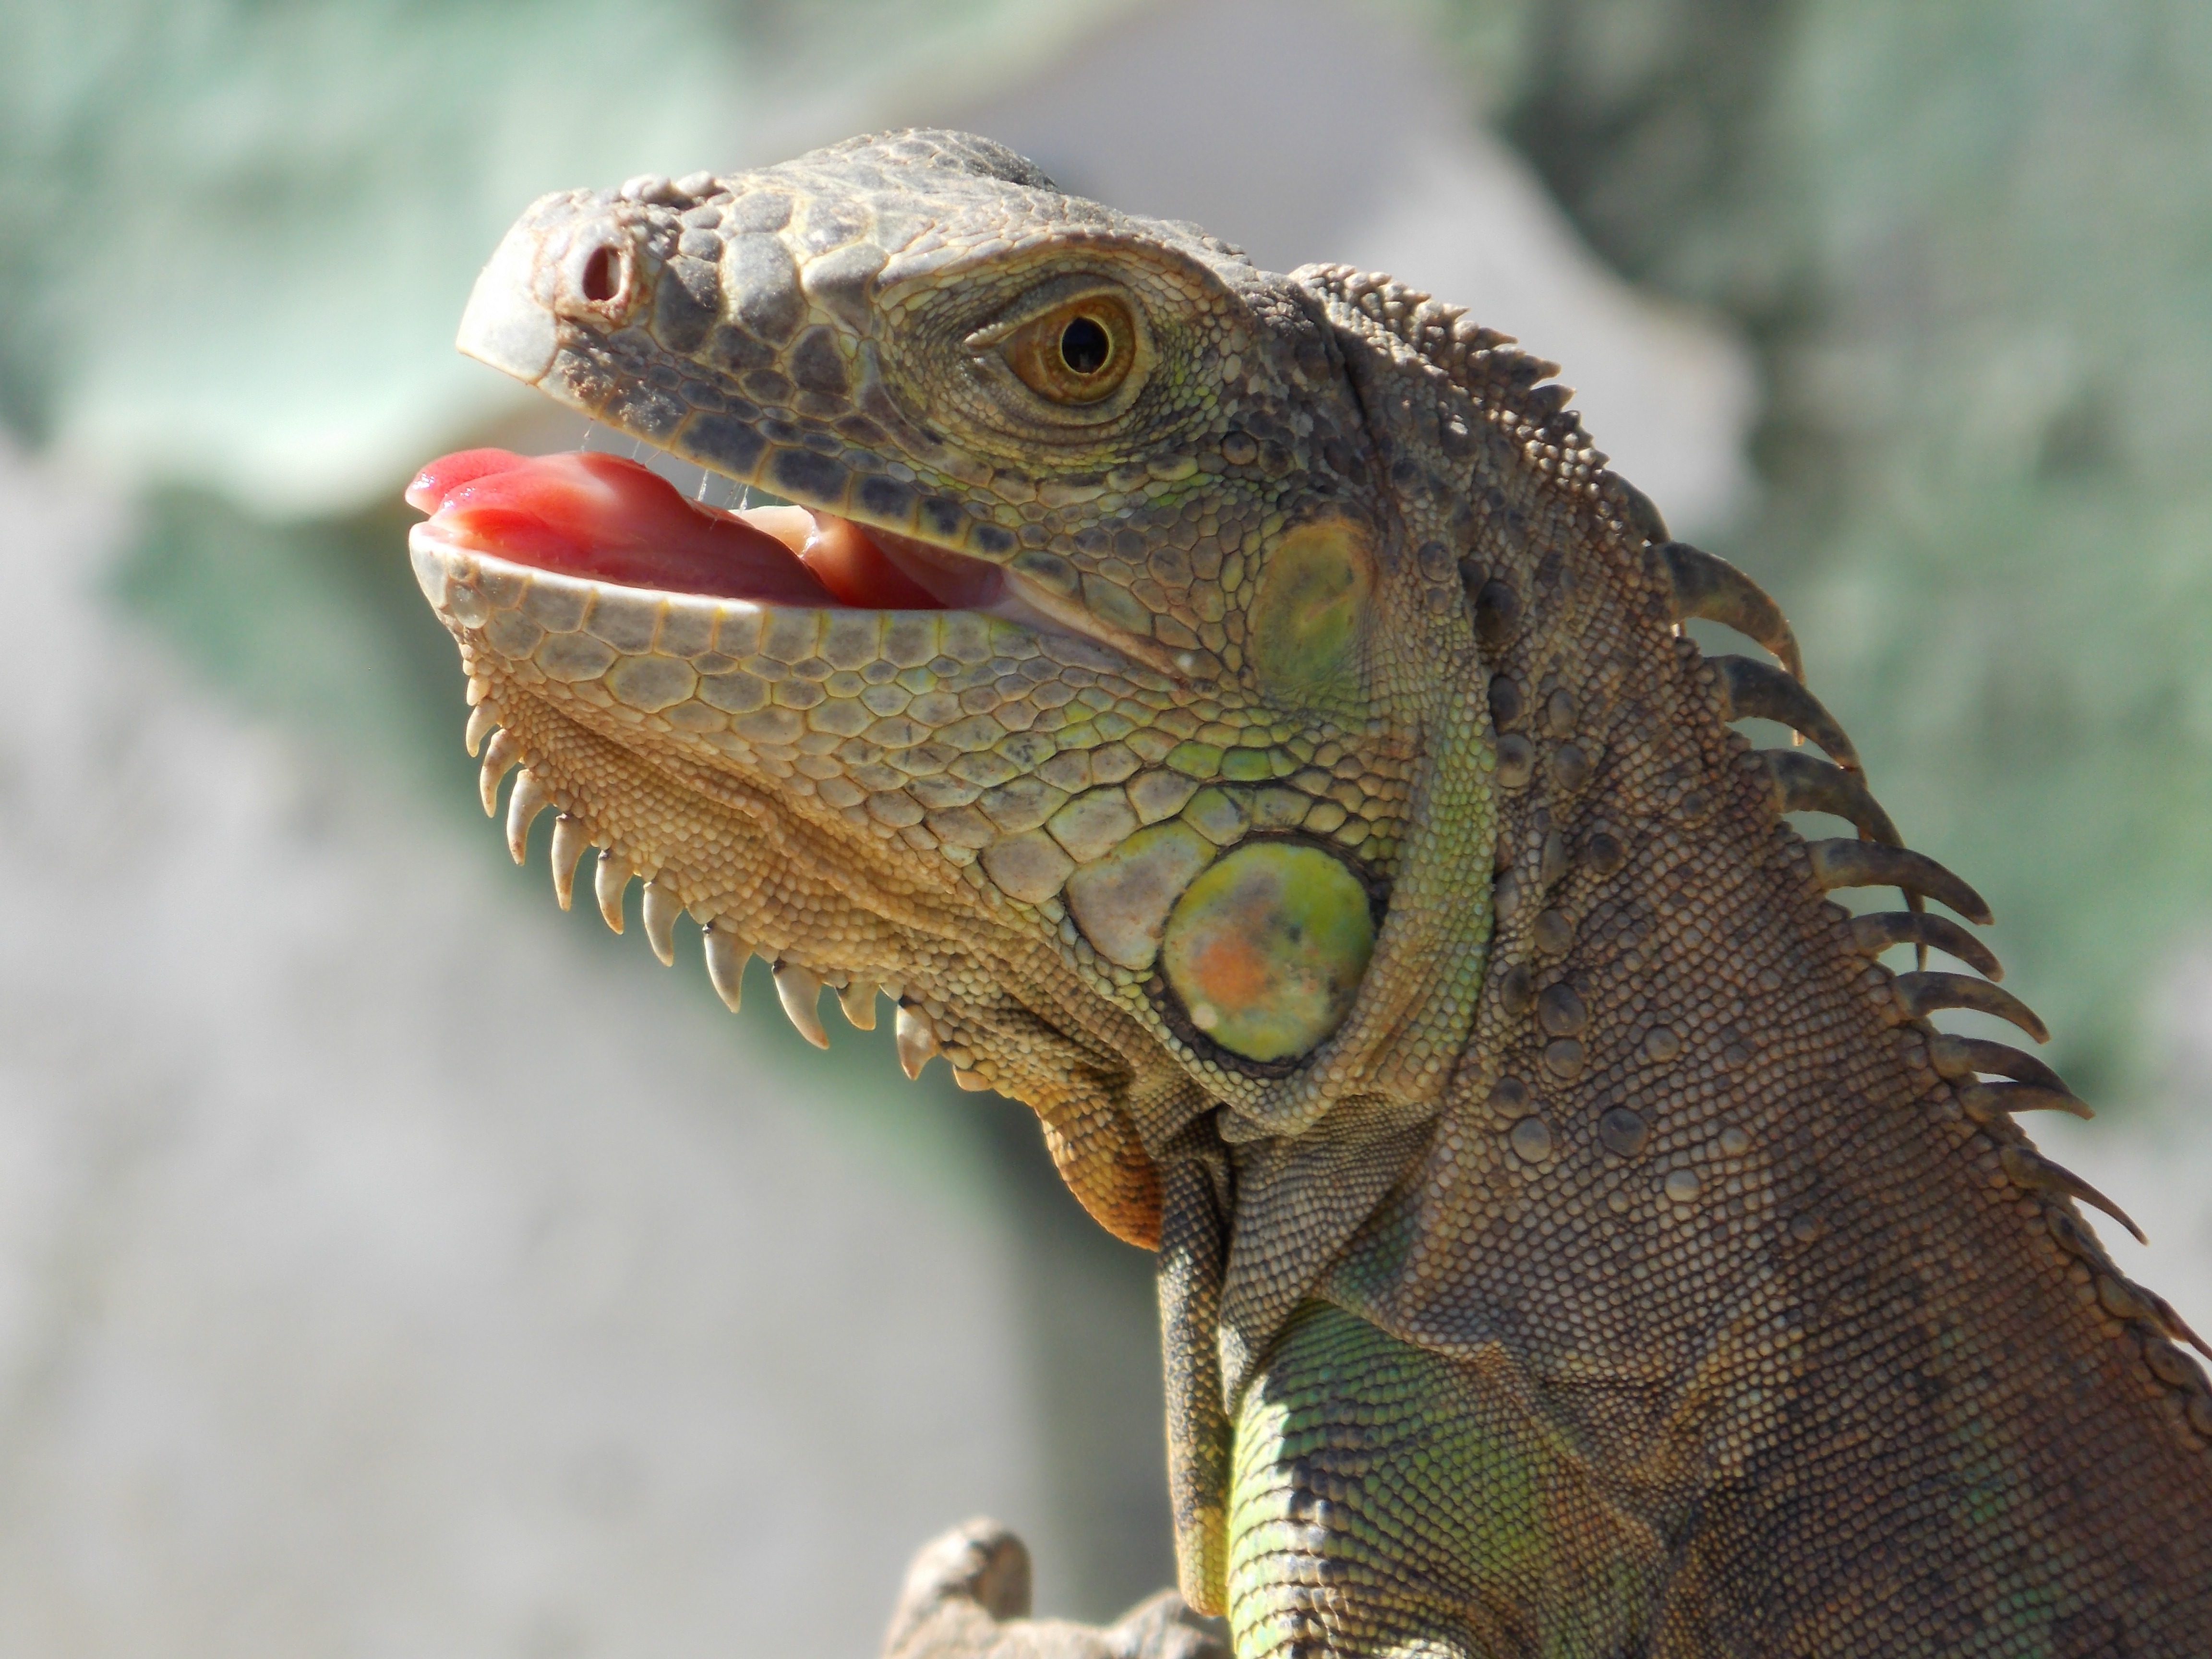
reptile, iguana, fauna, lizard, close up, animals, iguania, organism, scaled reptile, terrestrial animal